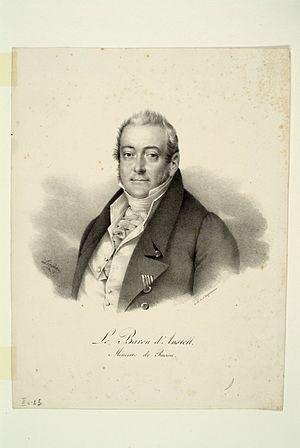
Cette liste non exhaustive répertorie les personnalités nées à Strasbourg.